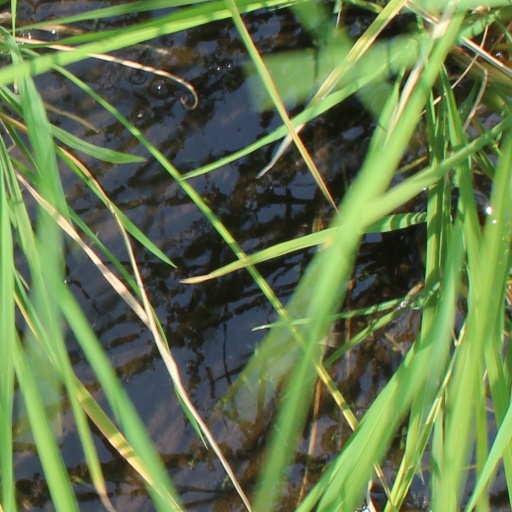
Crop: rice